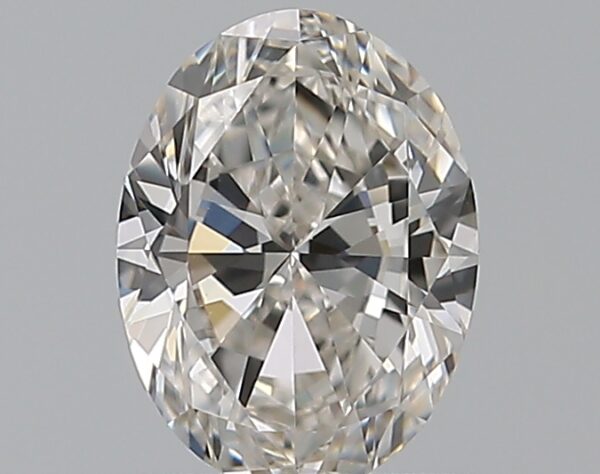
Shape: oval
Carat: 0.7
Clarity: VVS2
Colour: H
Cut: EX
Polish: EX
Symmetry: VG
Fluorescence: N
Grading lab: GIA
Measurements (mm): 6.69 x 5 x 3.02